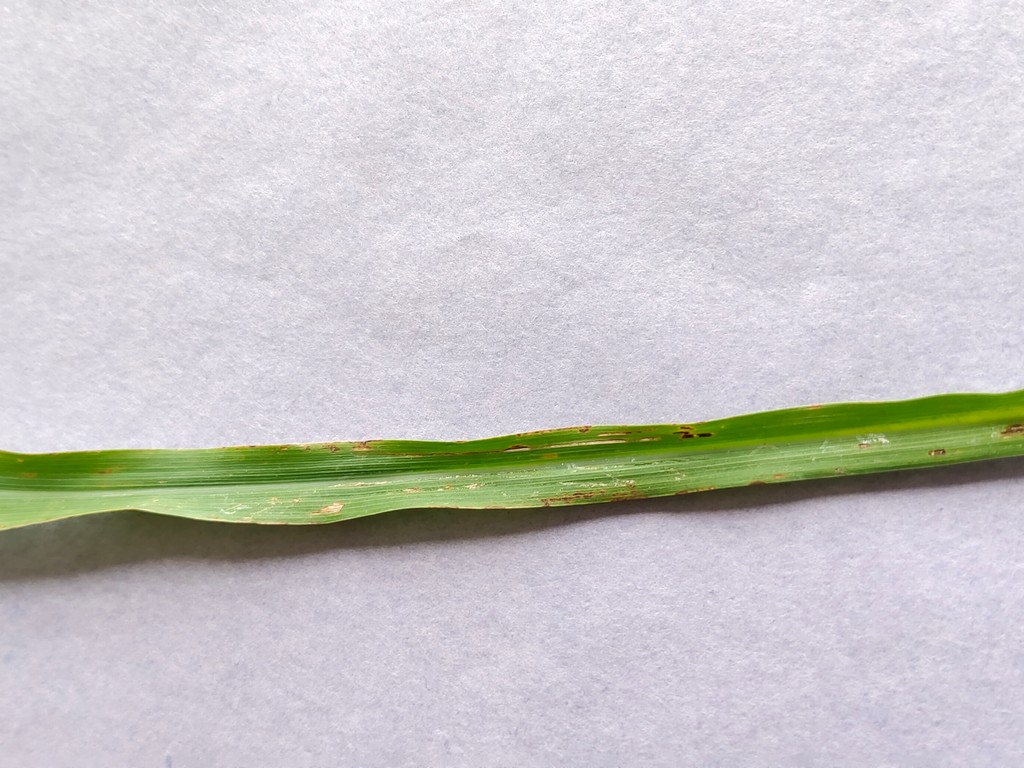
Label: Unhealthy